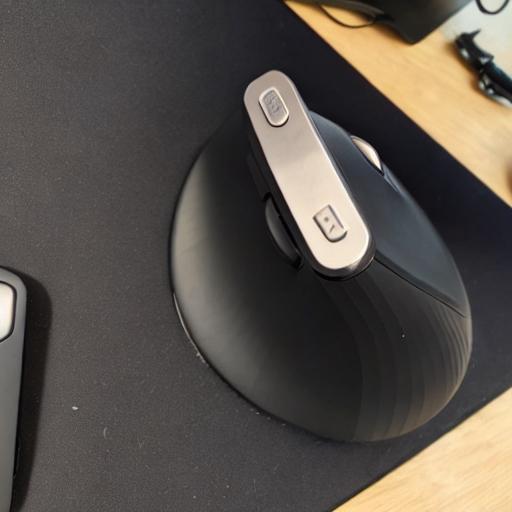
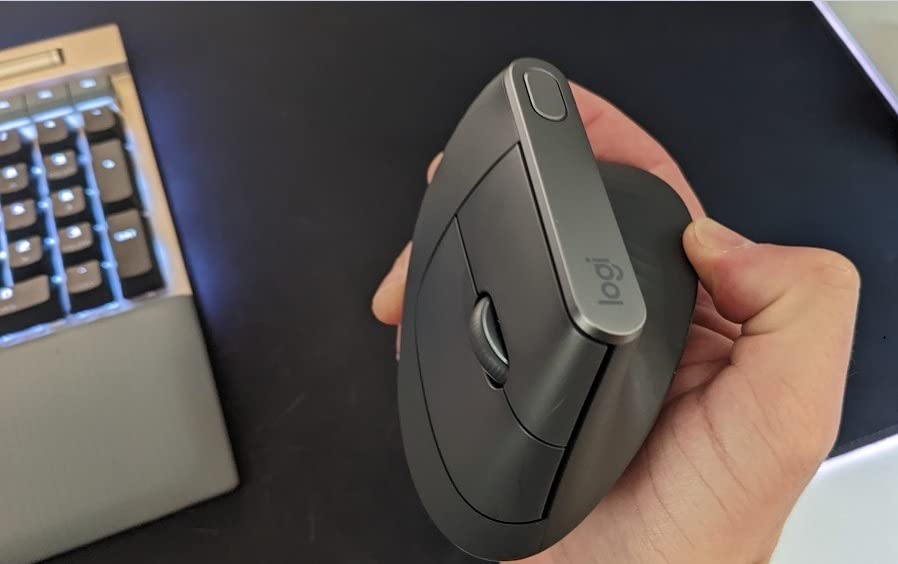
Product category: mouse
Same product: no